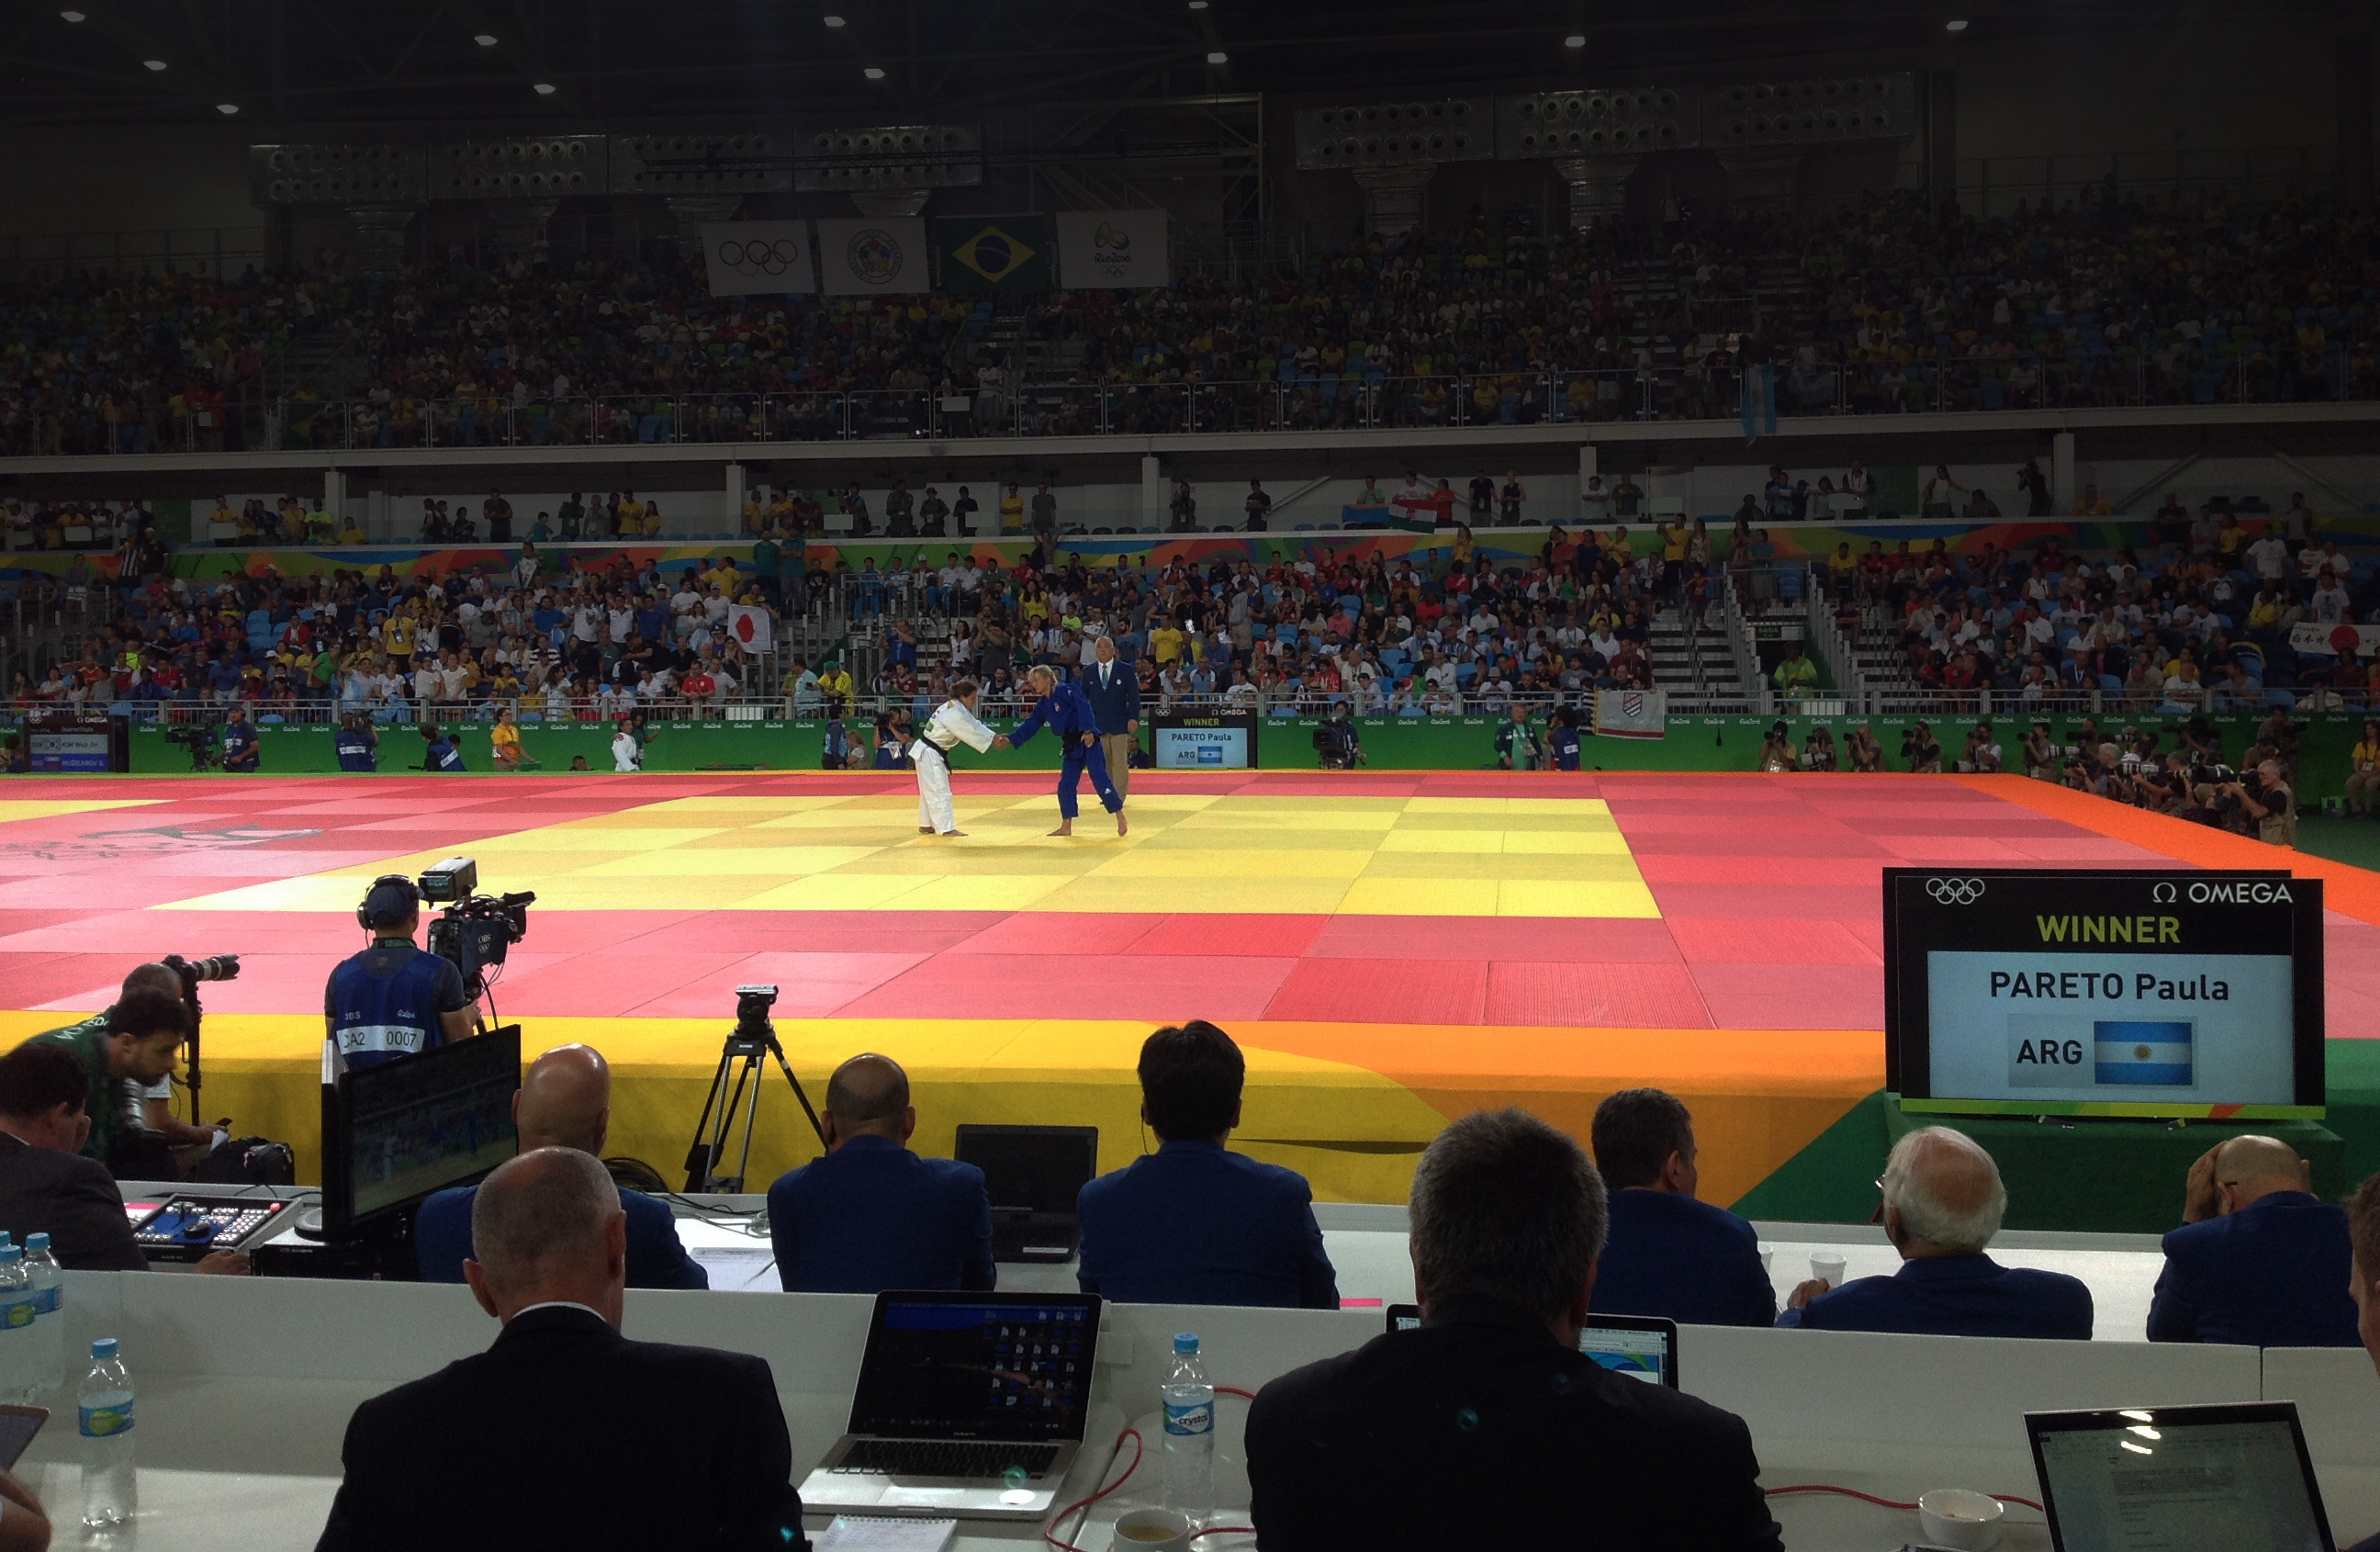
travel, park, america, fight, olympics, south, 2016, competition, arena, de, sports, latin, rio, brasil, brazil, venue, tournament, wrestling, stadiums, janeiro, carioca, barra, judo